Lepenski Vir

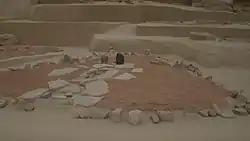

Seven successive settlements were discovered on the Lepenski Vir site, with the remains of 136 residential and sacral buildings dating from 9500/7200 BC to 6000 BC.